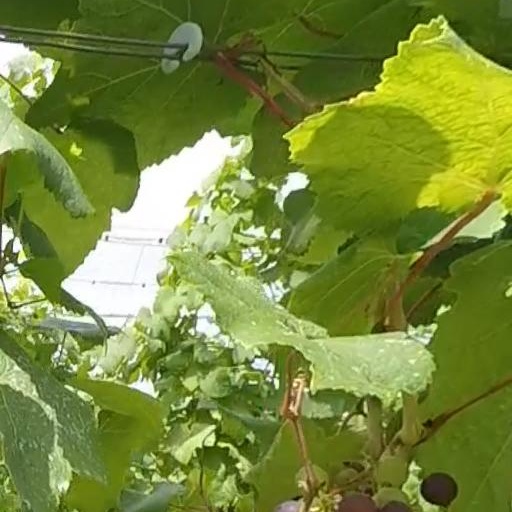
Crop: grape